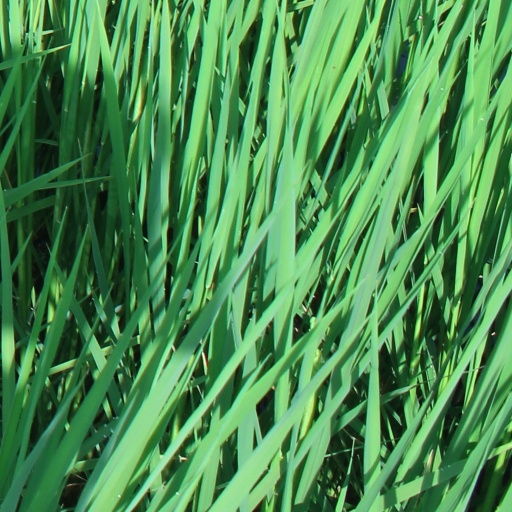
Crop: rice